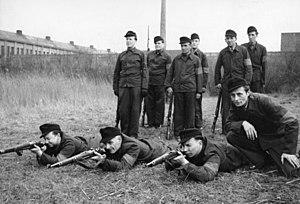
Les Groupes de combat de la classe ouvrière, appelés aussi Groupes de combat ou Groupes de combat d'entreprise, étaient une organisation paramilitaire d'employés dans les entreprises de la République démocratique allemande. Les Groupes de combat devaient manifester la dictature du prolétariat aussi dans le domaine militaire en RDA.